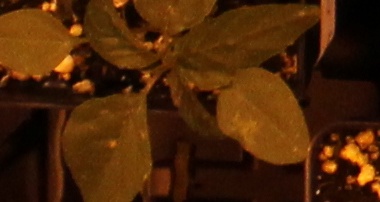
Label: Palmer Amaranth